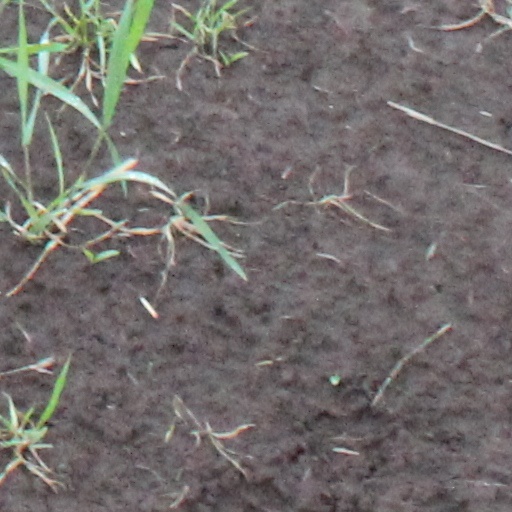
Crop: wheat